Hereditary spastic paraplegia

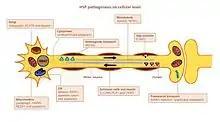
Overview of HSP pathogenesis on cellular level. Identified affected genes in each pathway are depicted.

Pathfinding is important for axon growth to the right destination (e.g. another nerve cell or a muscle). Significant for this mechanism is the L1CAM gene, a cell surface glycoprotein of the immunoglobulin superfamily. Mutations leading to a loss-of-function in L1CAM are also found in other X-linked syndromes. All of these disorders display corticospinal tract impairment (a hallmark feature of HSP). L1CAM participates in a set of interactions, binding other L1CAM molecules as well as extracellular cell adhesion molecules, integrins, and proteoglycans or intracellular proteins like ankyrins.